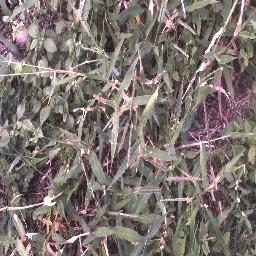
Label: negative